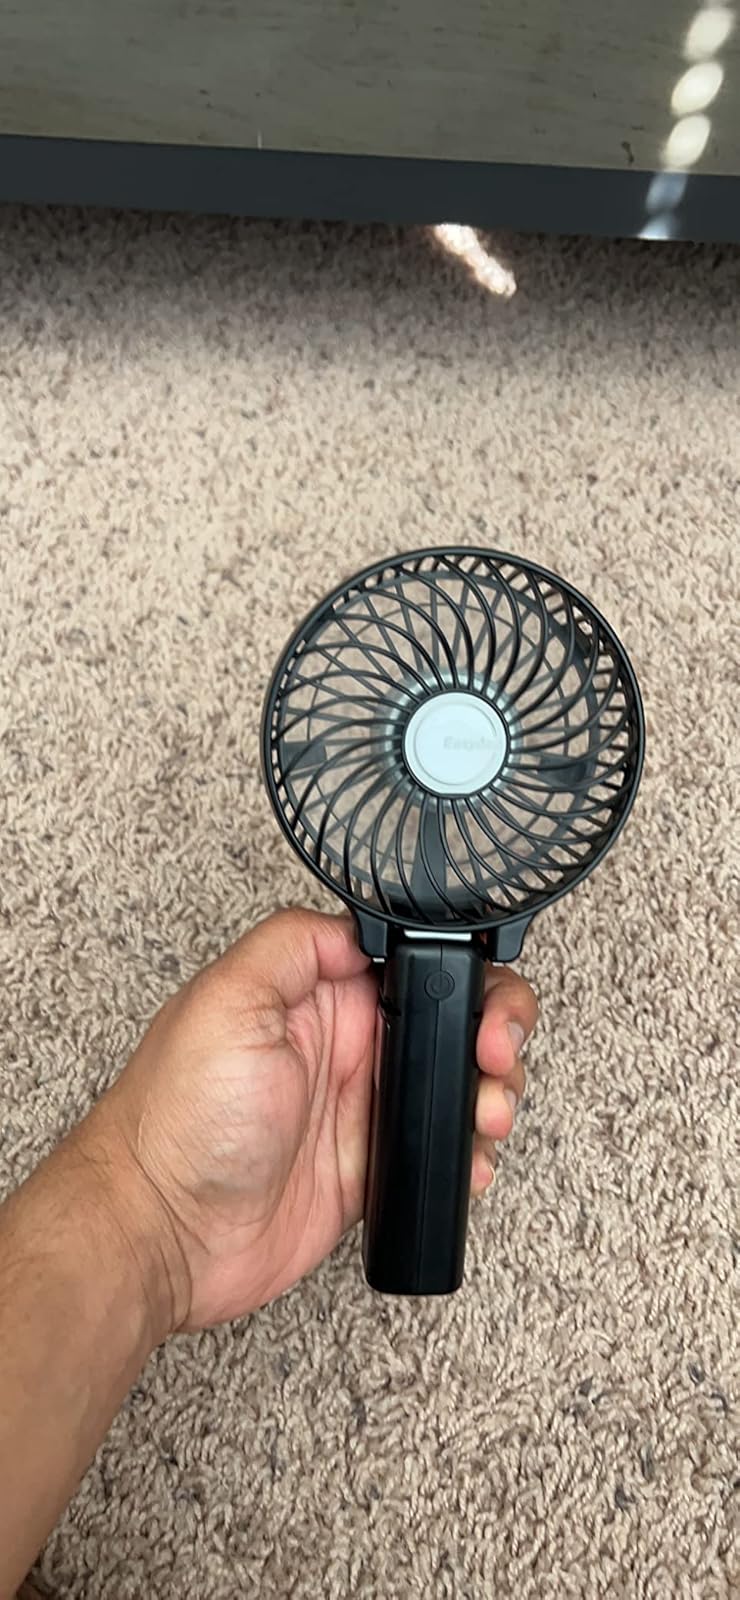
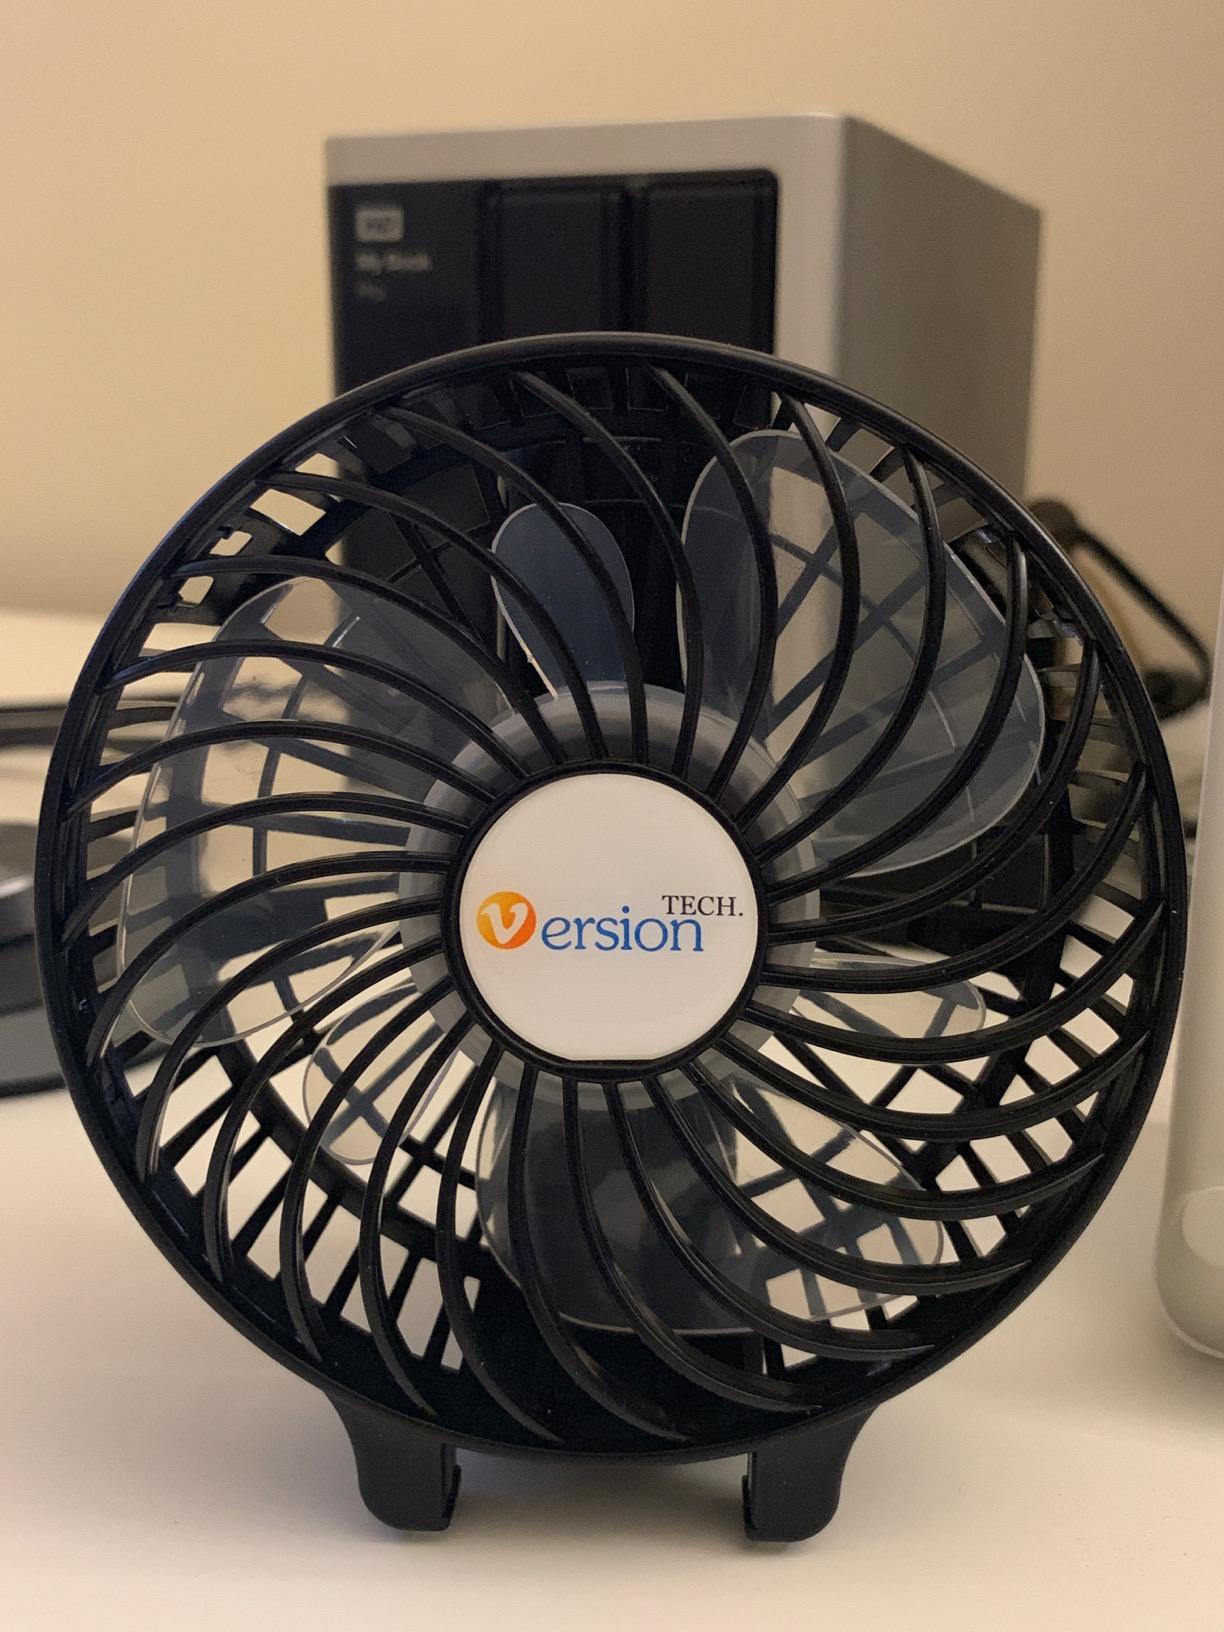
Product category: fan
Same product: no